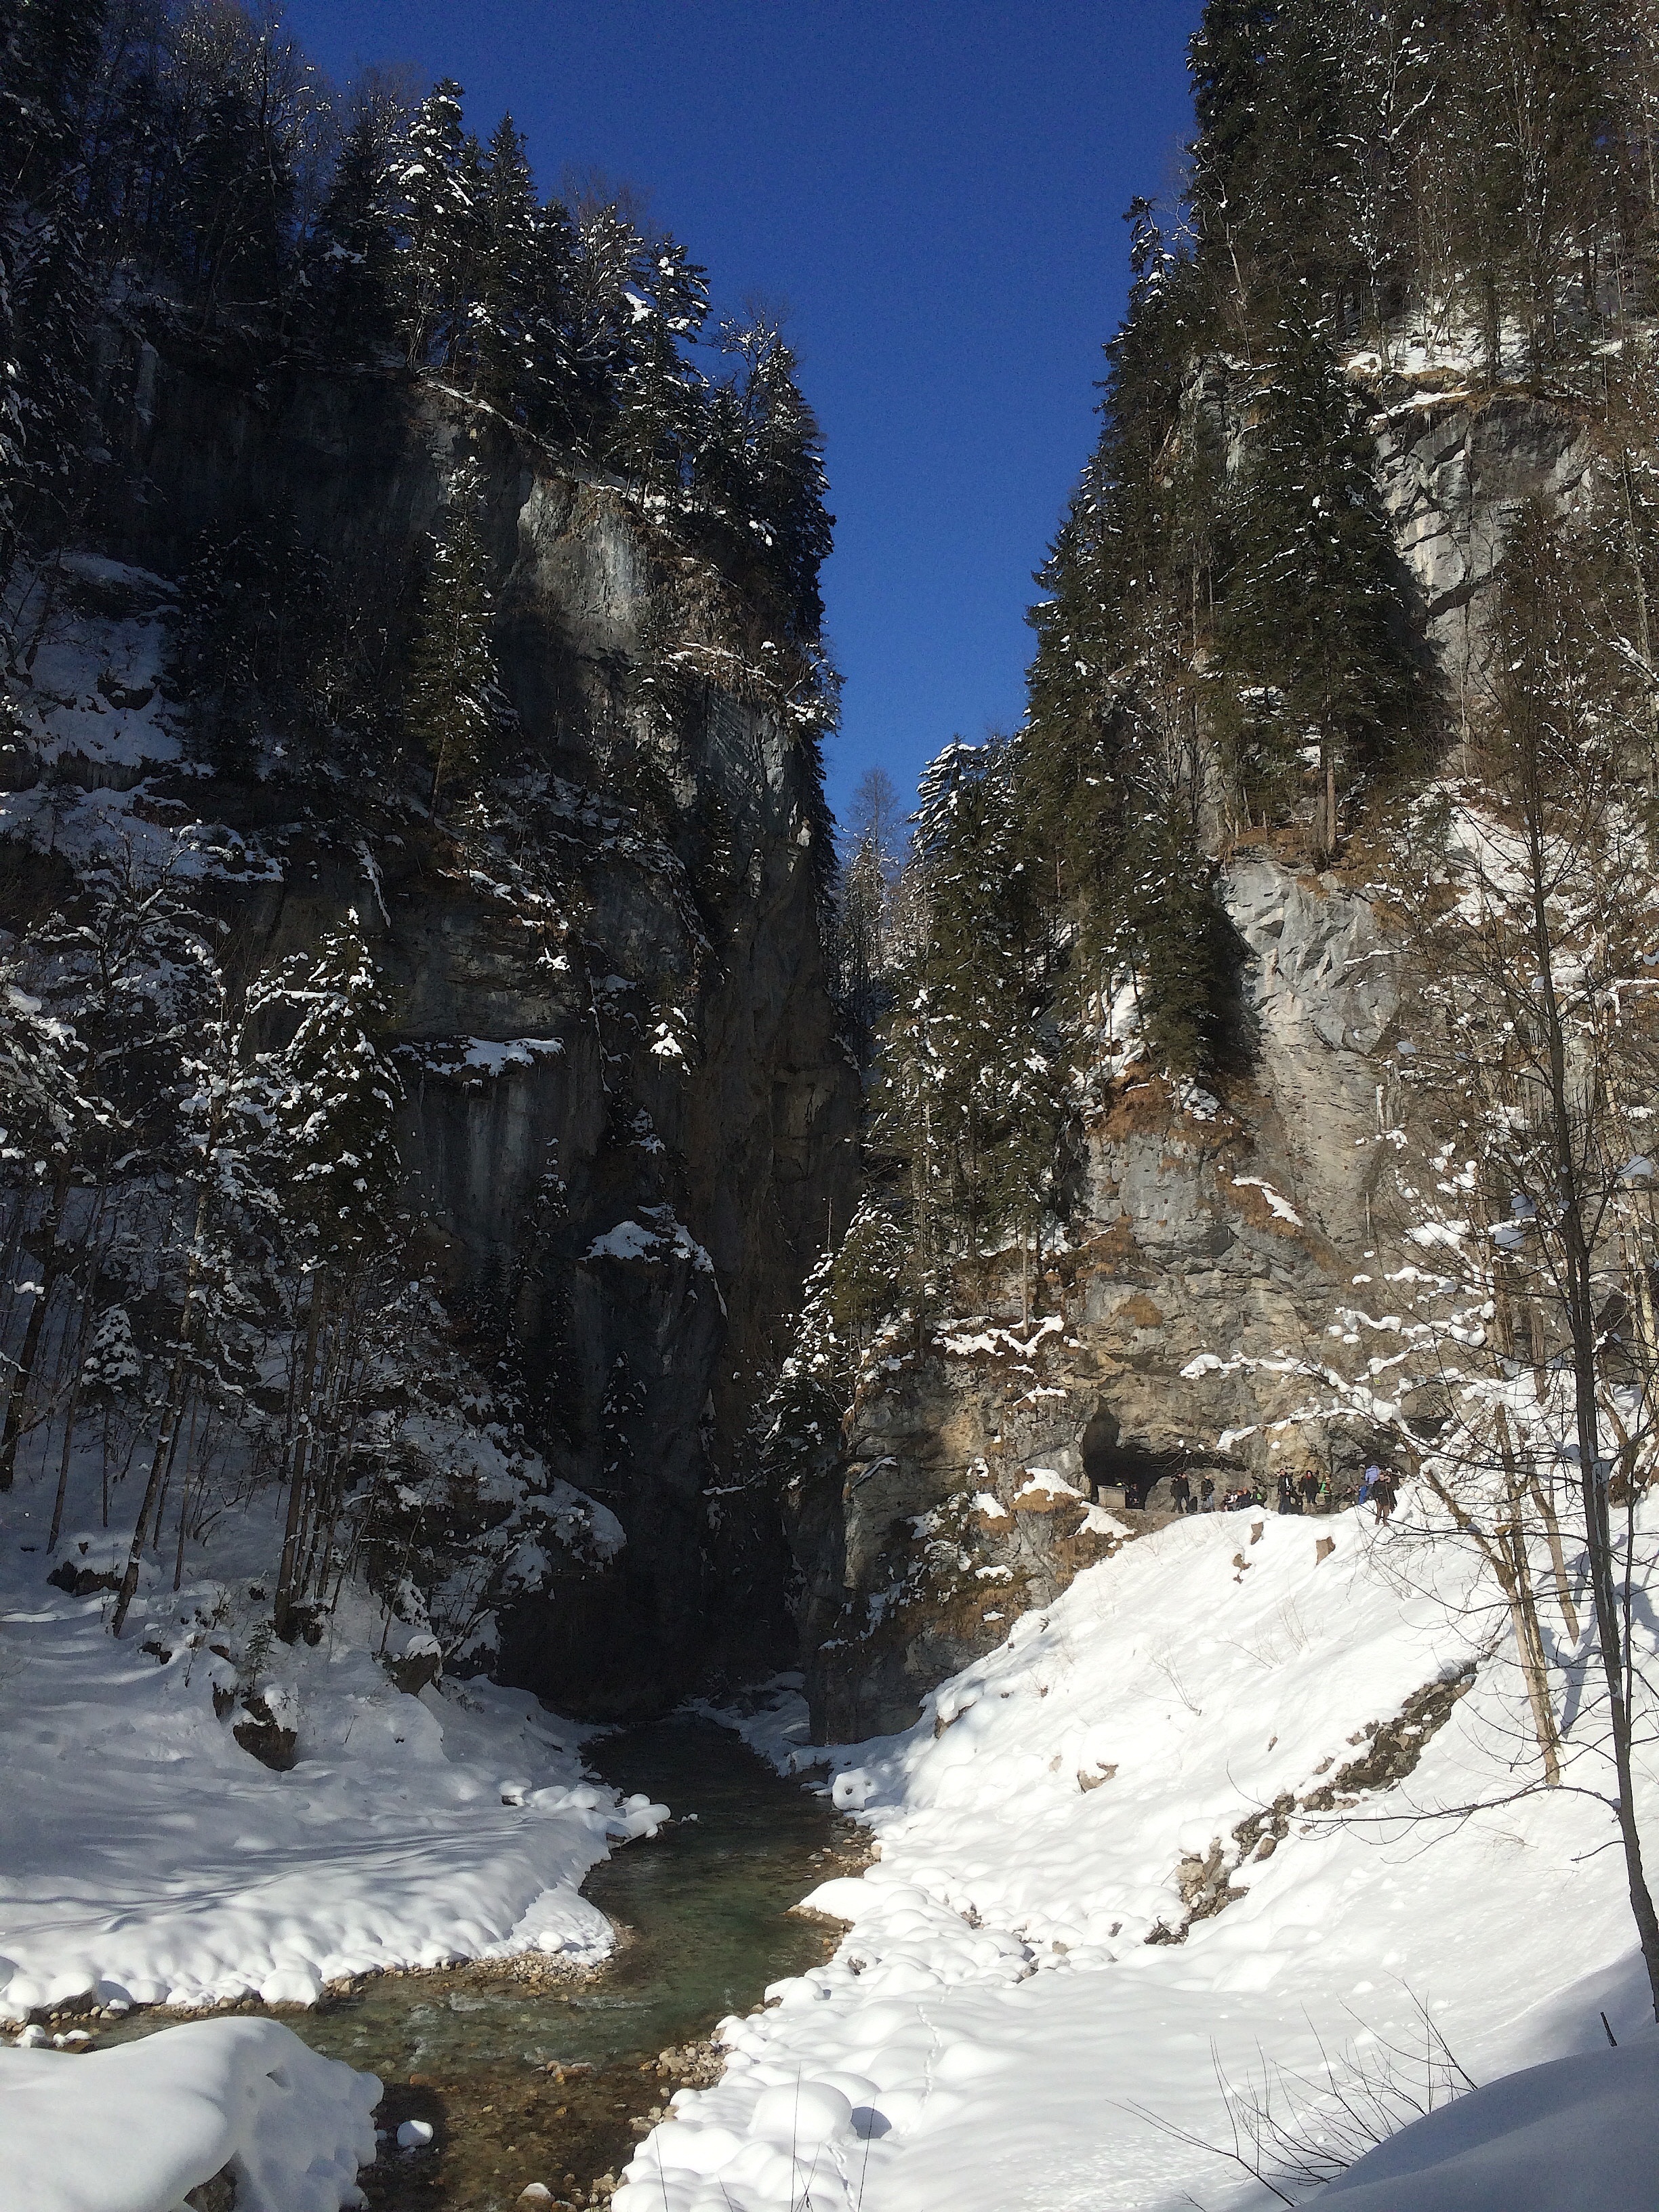
landscape, tree, nature, rock, wilderness, walking, mountain, snow, winter, adventure, wall, river, mountain range, ice, weather, gorge, season, ridge, summit, current, stones, alps, racing, landform, garmisch partenkirchen, mountainous landforms, geological phenomenon, kamil